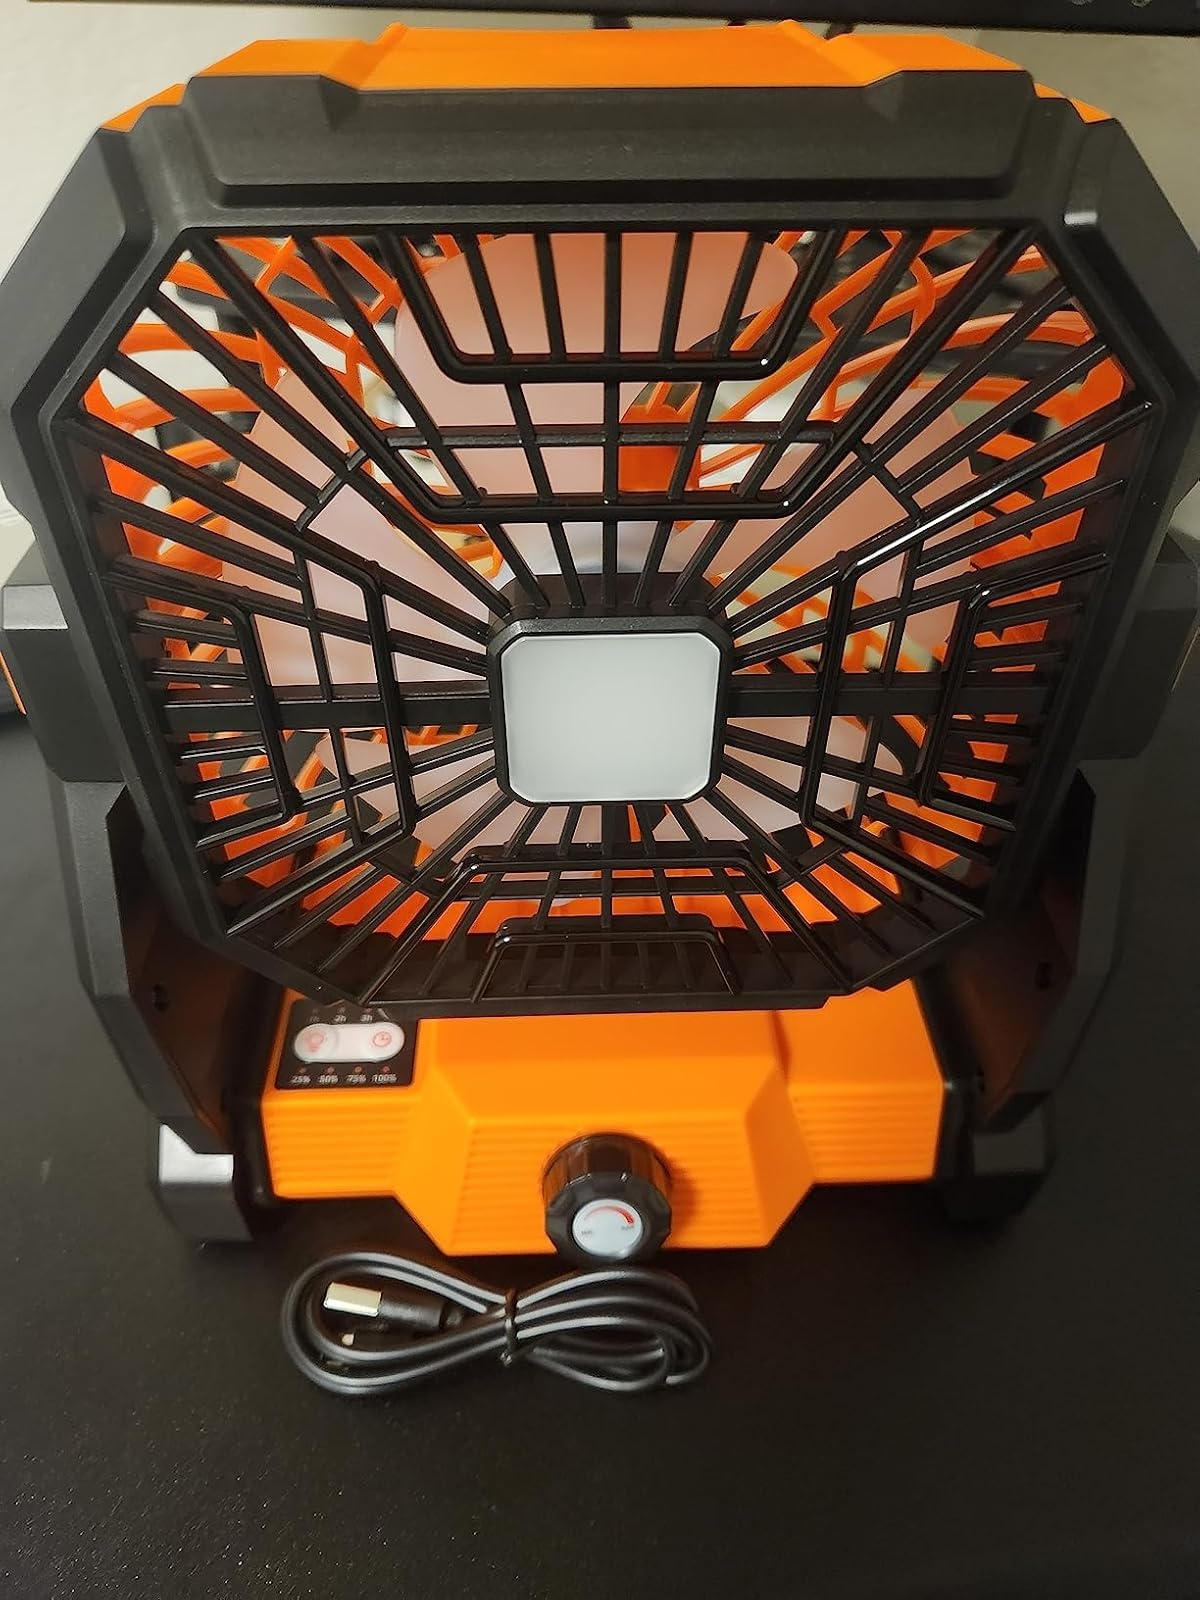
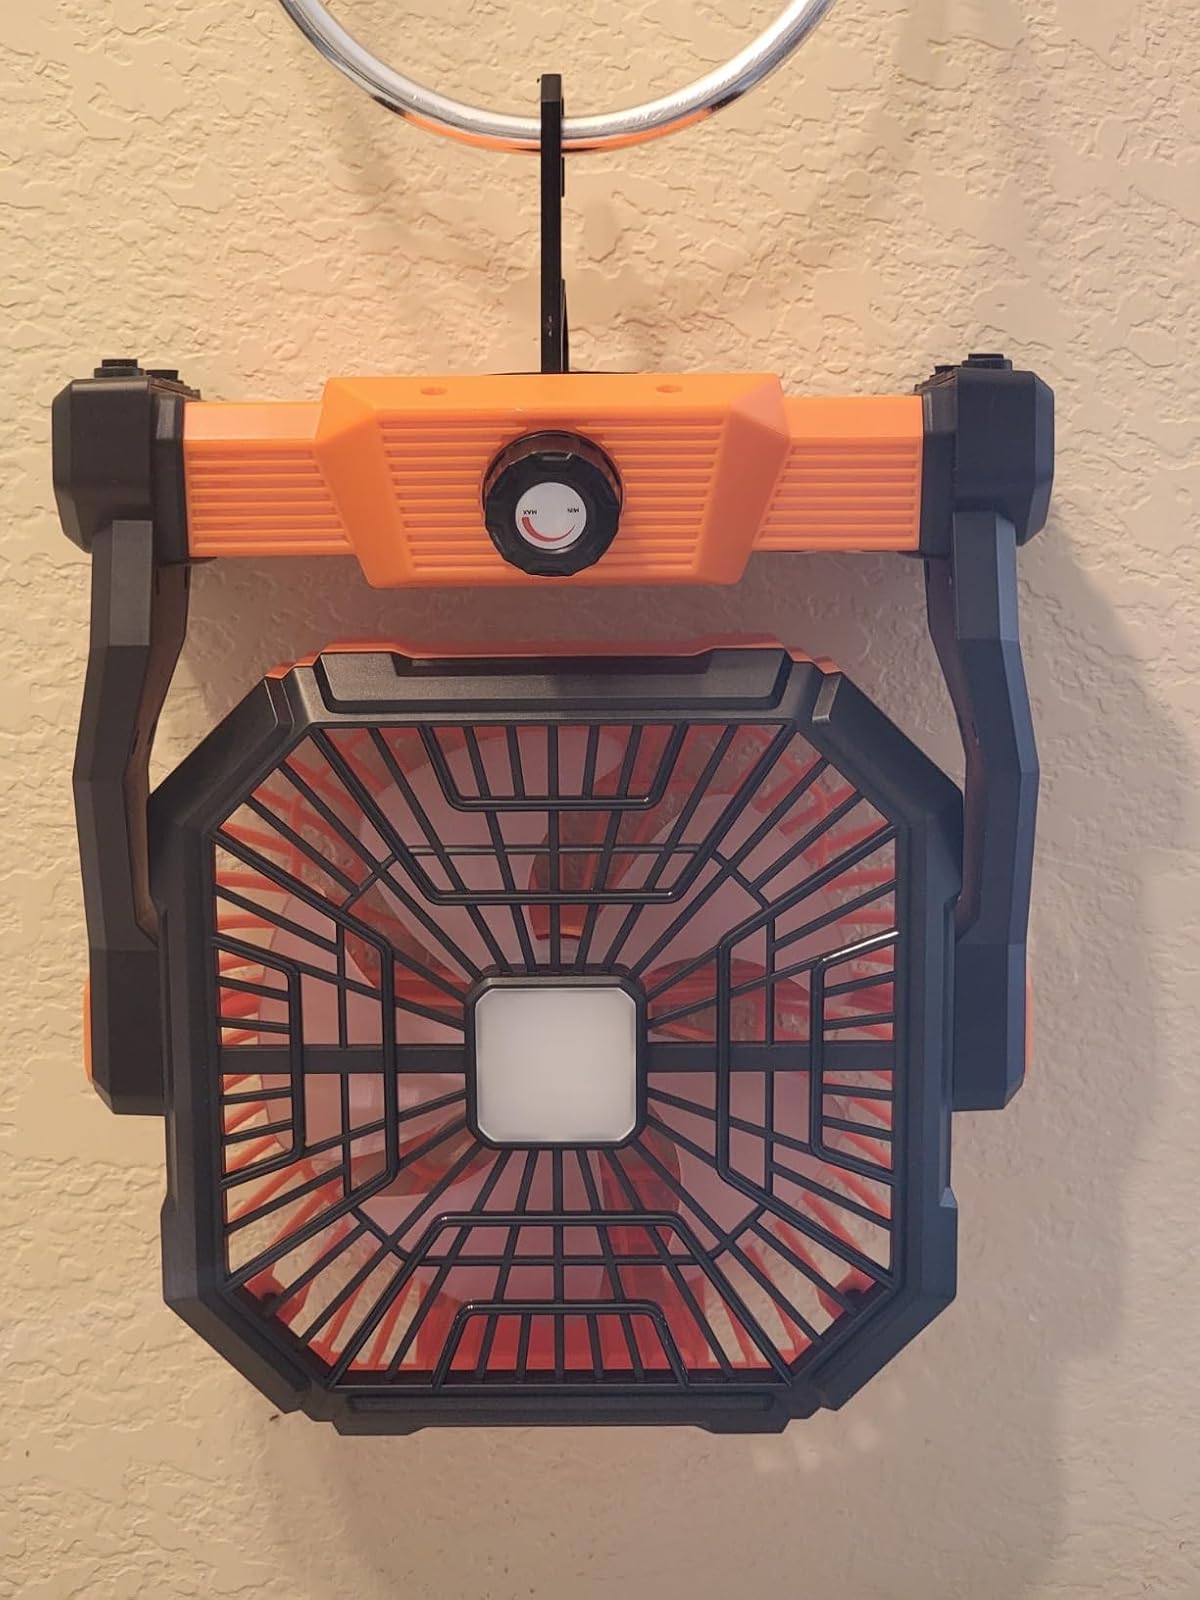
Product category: lantern
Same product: yes